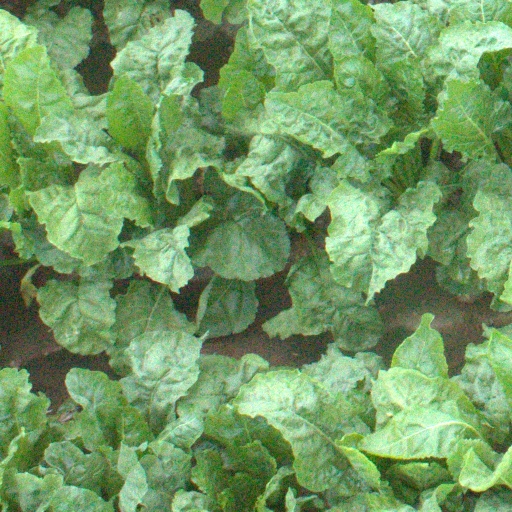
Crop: sugar beet